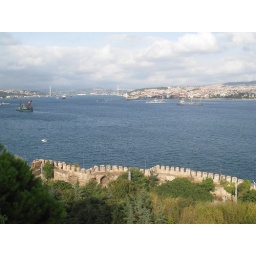
The Topkapi Palace walls and the Bosphorous bridge - Istanbul - Brenden in Turkey Sept 2008